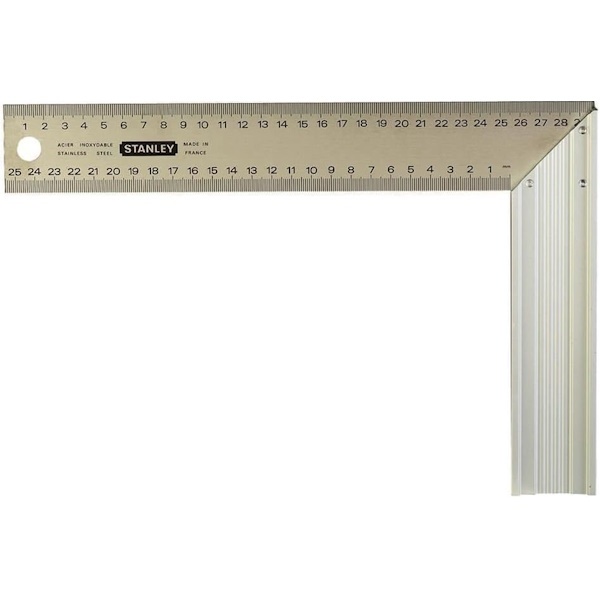
STANLEY SQUADRA PER FALEGNAMI LAMA INOX GRADUATA
Brand: Stanley
Stanley squadra per falegnami. Lama in acciaio inox graduata in millimetri sui 2 lati. Base a 45° in alluminio pressofuso.
Category: Hardware > Tools > Measuring Tools & Sensors > Squares > Framing Squares